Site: brandenburg
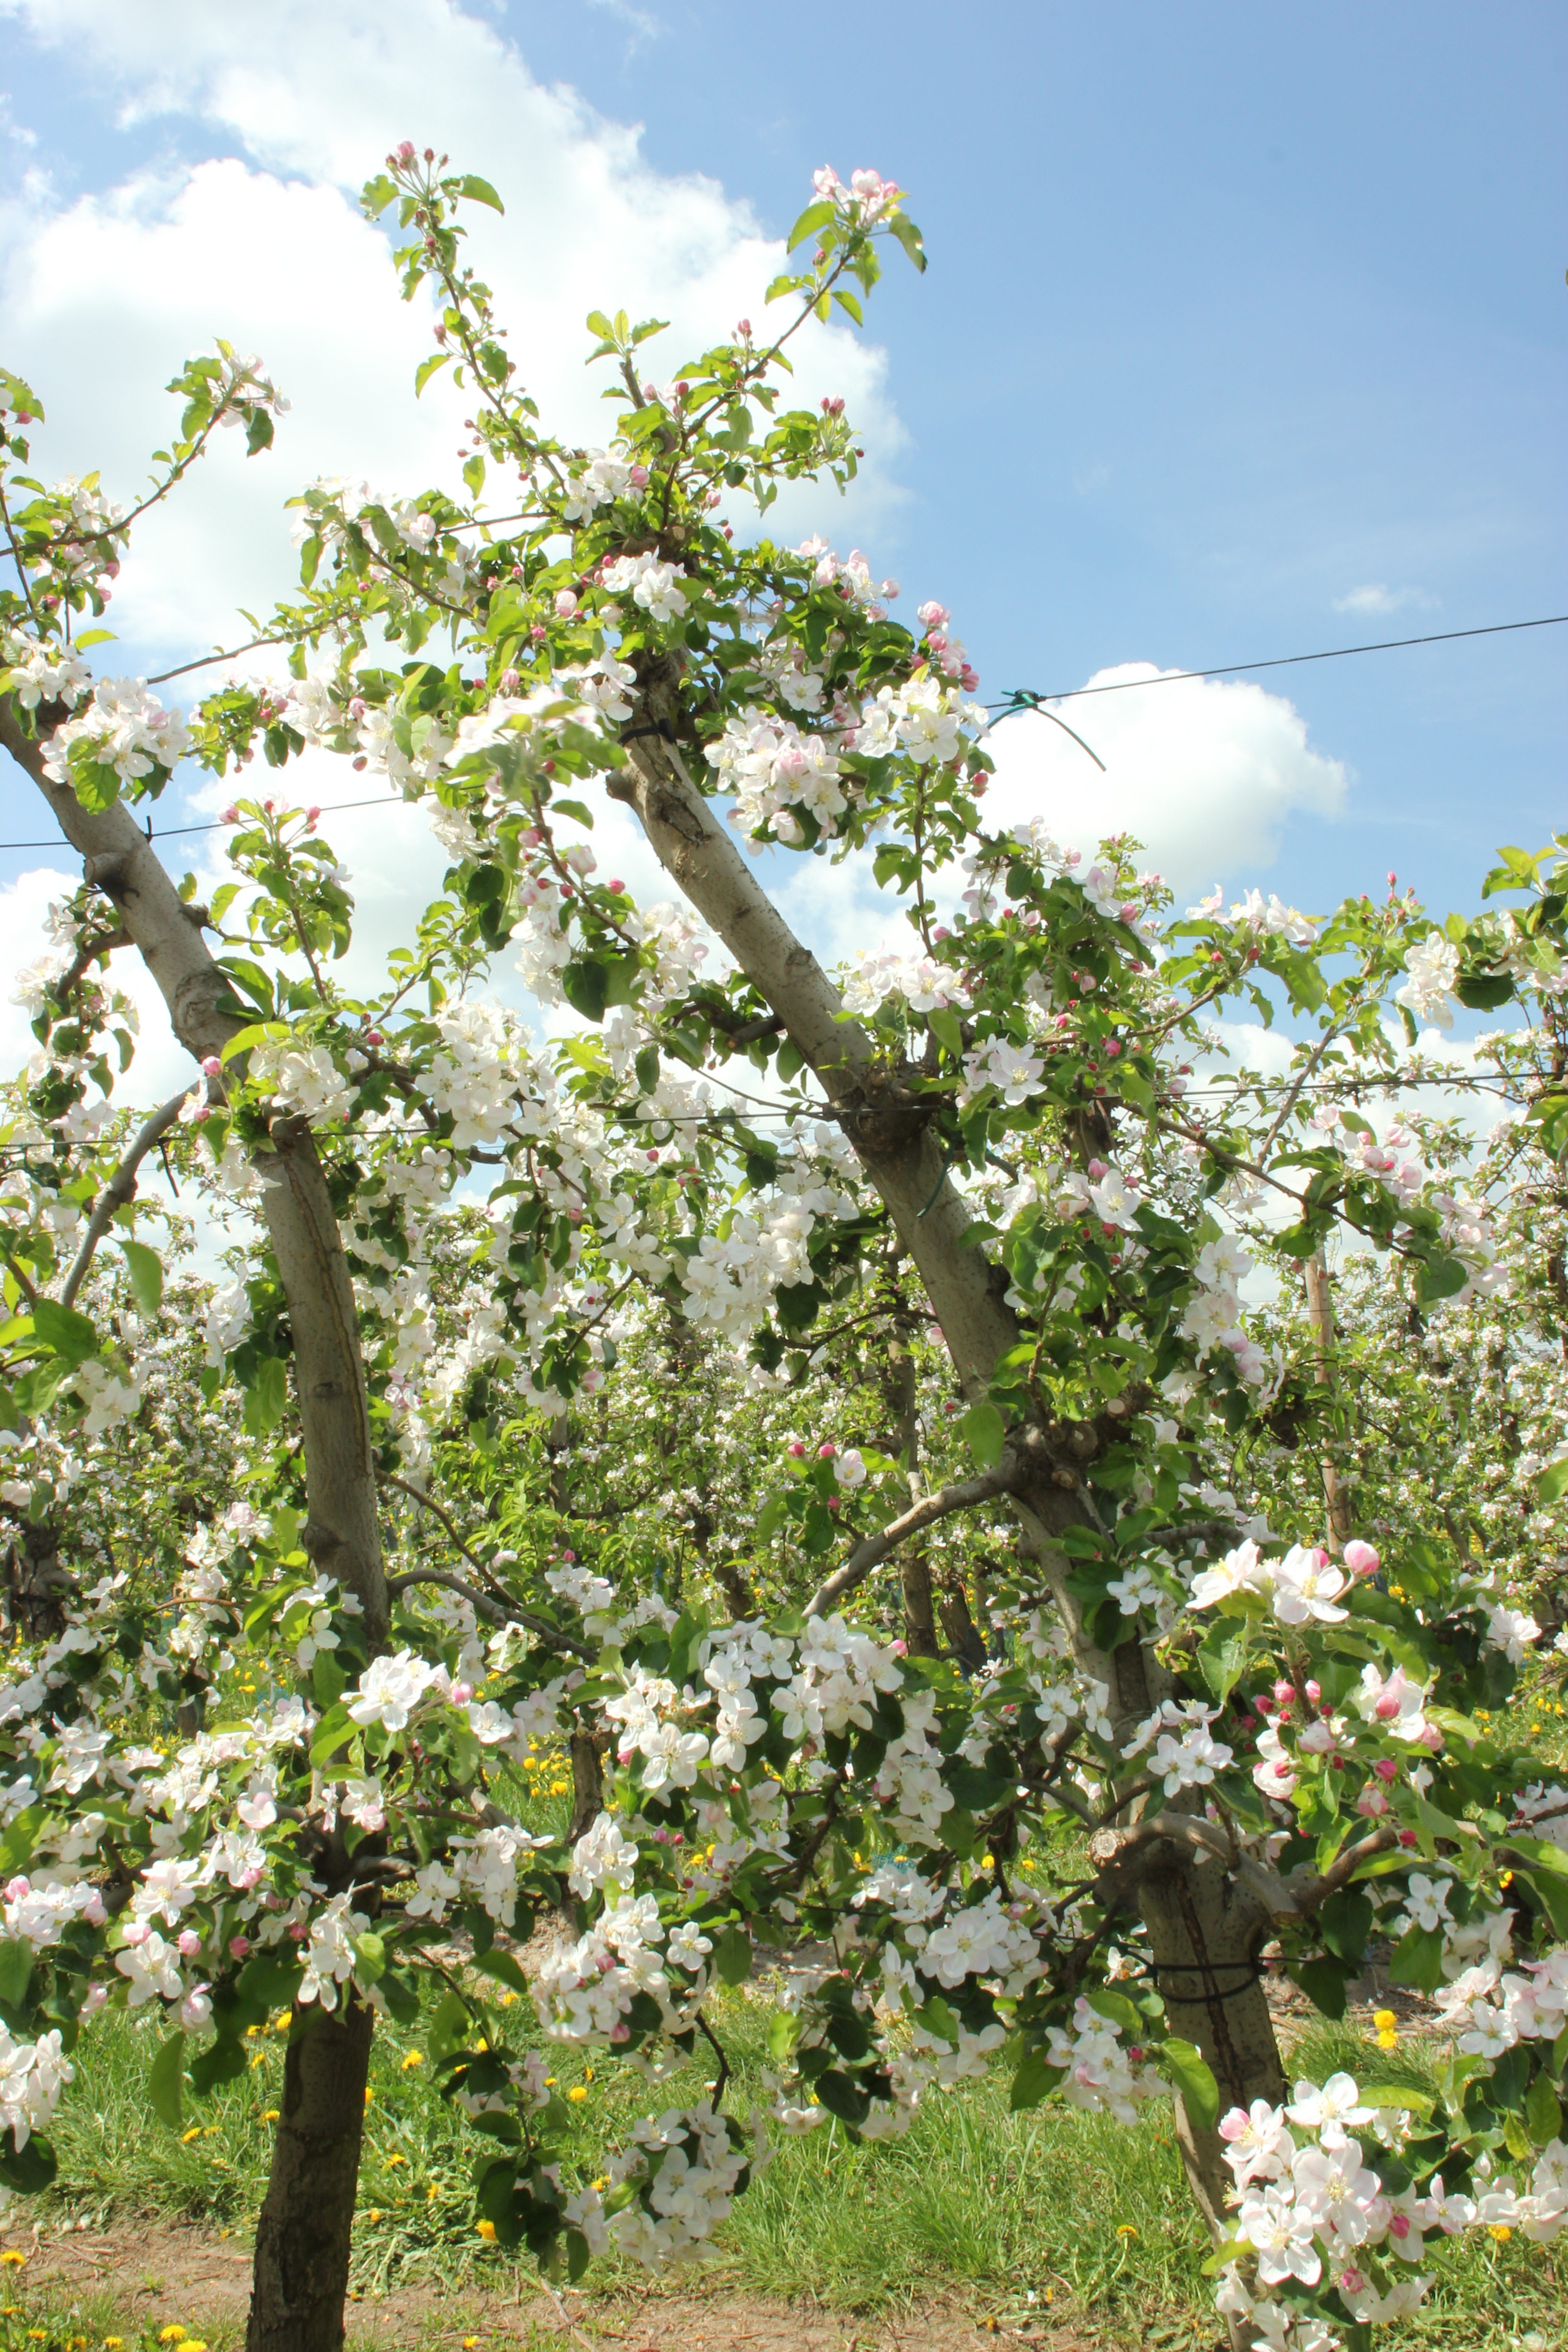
Growth stage (BBCH 65): Flowering